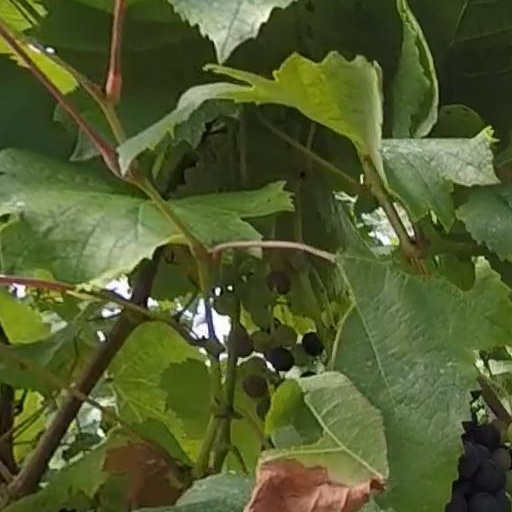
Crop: grape